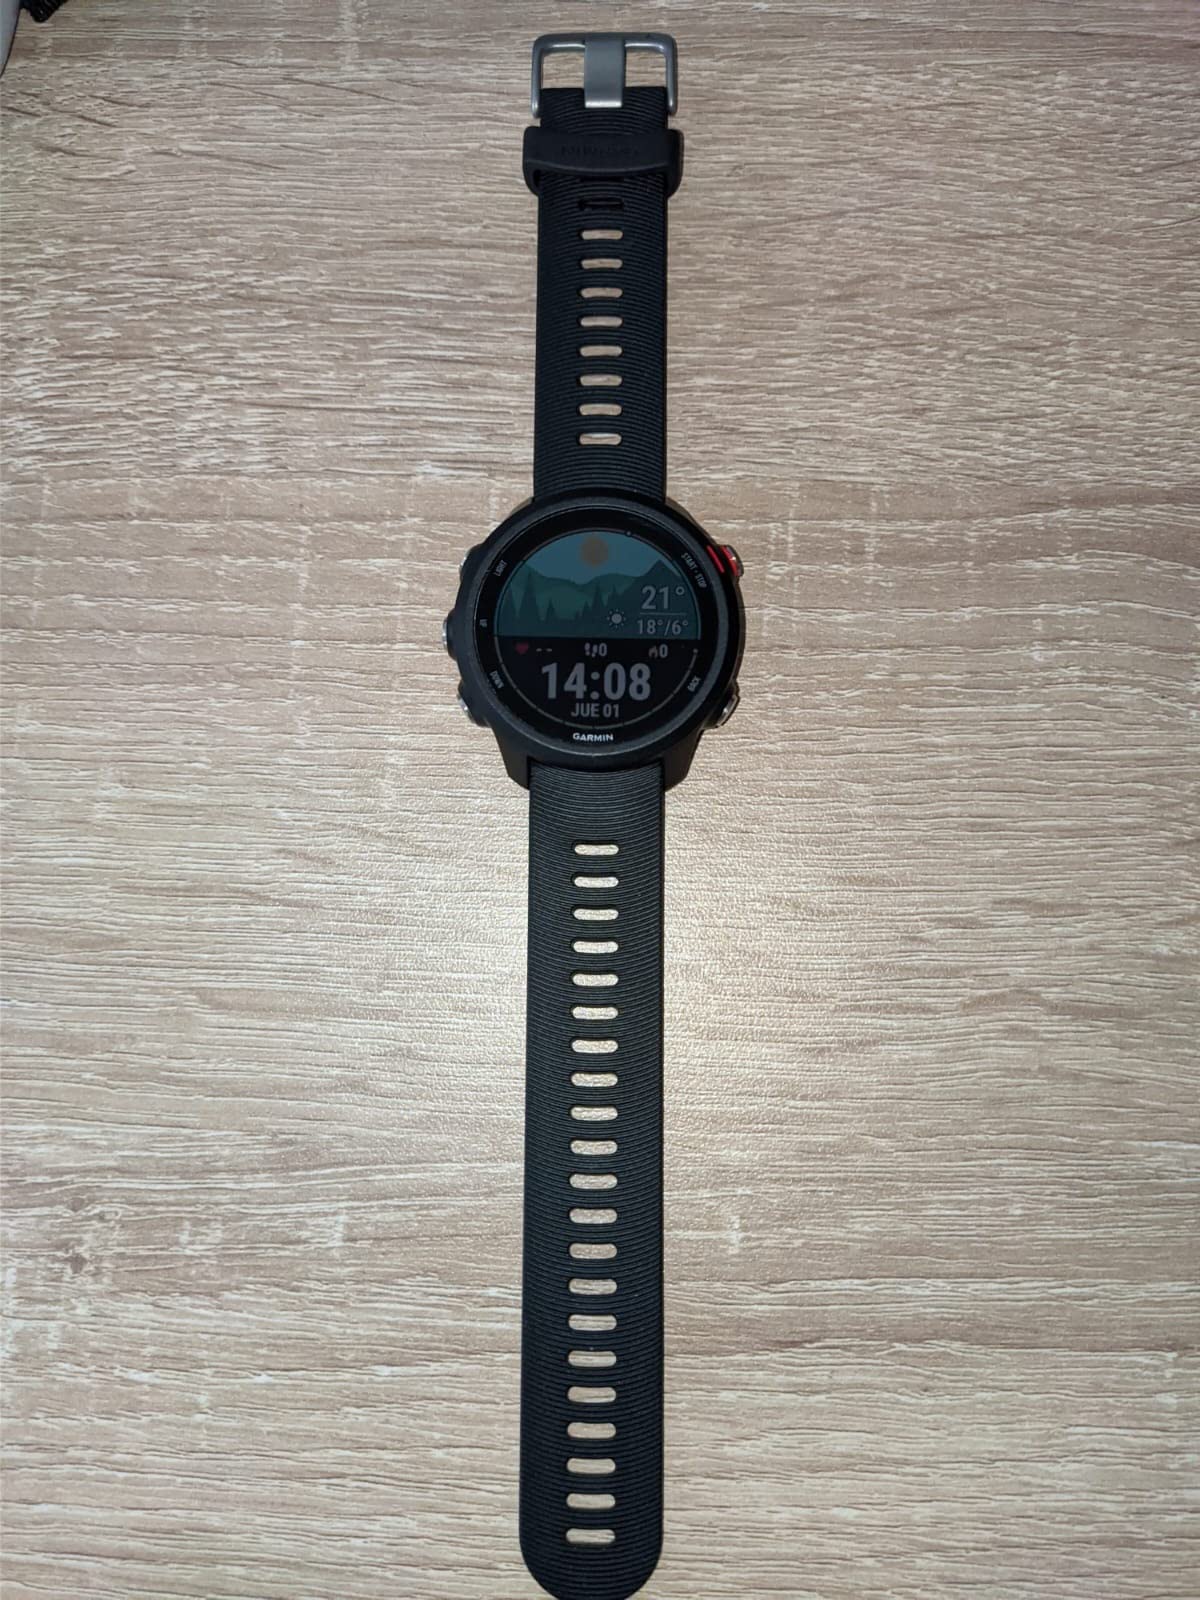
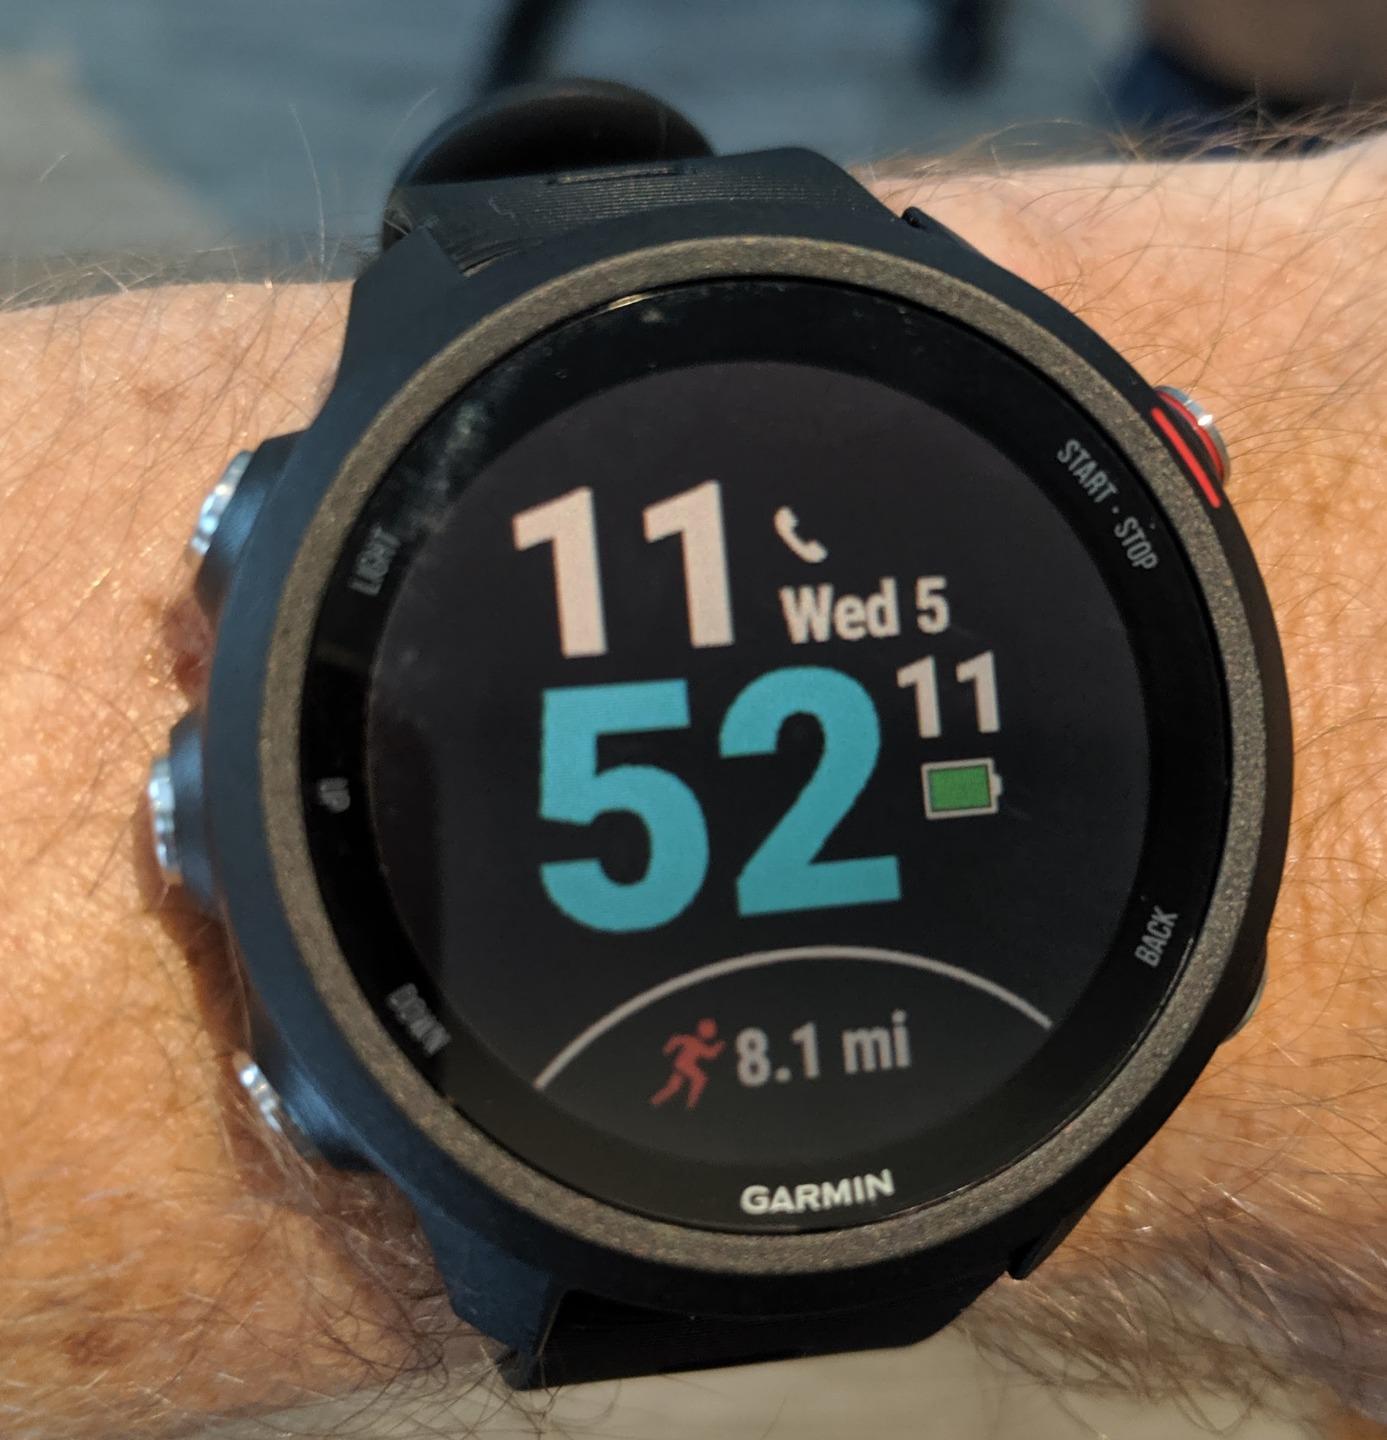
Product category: smartwatch
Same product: yes